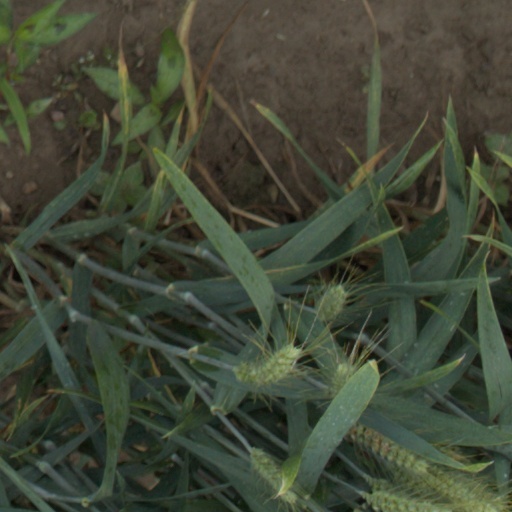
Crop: wheat